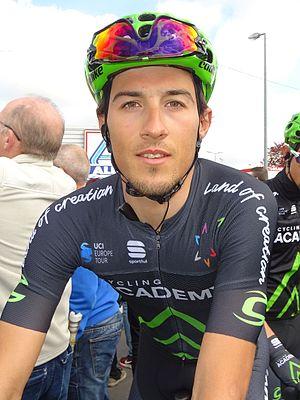
Reportage réalisé le jeudi 13 avril à l'occasion du départ et de l'arrivée du Grand Prix de Denain 2017 à Denain, Nord, Nord-Pas-de-Calais-Picardie, France.
José Manuel Díaz Gallego est un coureur cycliste espagnol, membre de l'équipe Nippo Delko One Provence.